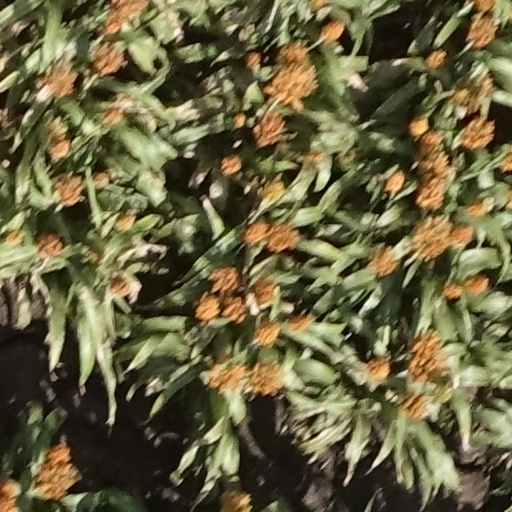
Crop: sorghum